Gregorius

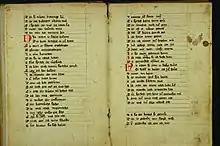
Gregorius

Gregorius or The Good Sinner is a Middle High German narrative poem by Hartmann von Aue. Written around 1190 in rhyming couplets, it tells the story of a child born of the incestuous union of a brother and sister, who is brought up in a monastery, ignorant of his origins, marries his mother, repents of his sins and becomes pope.